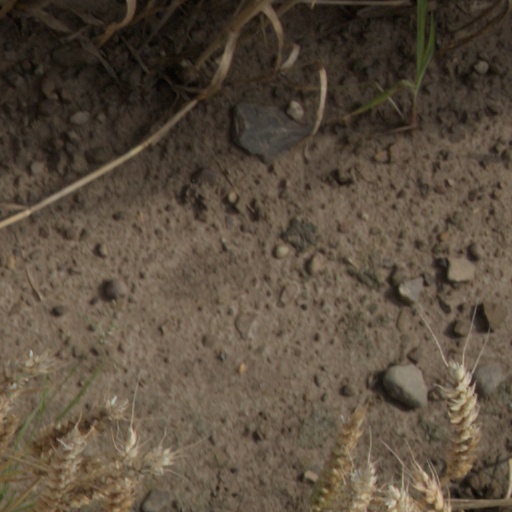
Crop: wheat